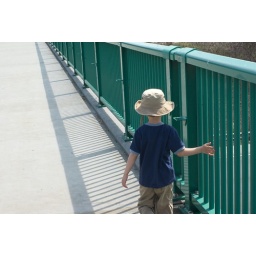
My son crossing the pedestrian bridge over the Don Valley